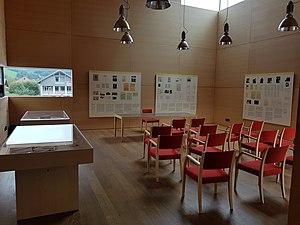
Franz Michel Willam (1894-1981), prêtre, théologien et auteur d'Andelsbuch, Vorarlberg, Autriche. Italiano: Franz Michel Willam (1894 - 1981), sacerdote, teologo e autore in Andelsbuch, Vorarlberg, Austria. Español: Franz Michel Willam (1894 - 1981), sacerdote, teólogo y autor en Andelsbuch, Vorarlberg, Austria.